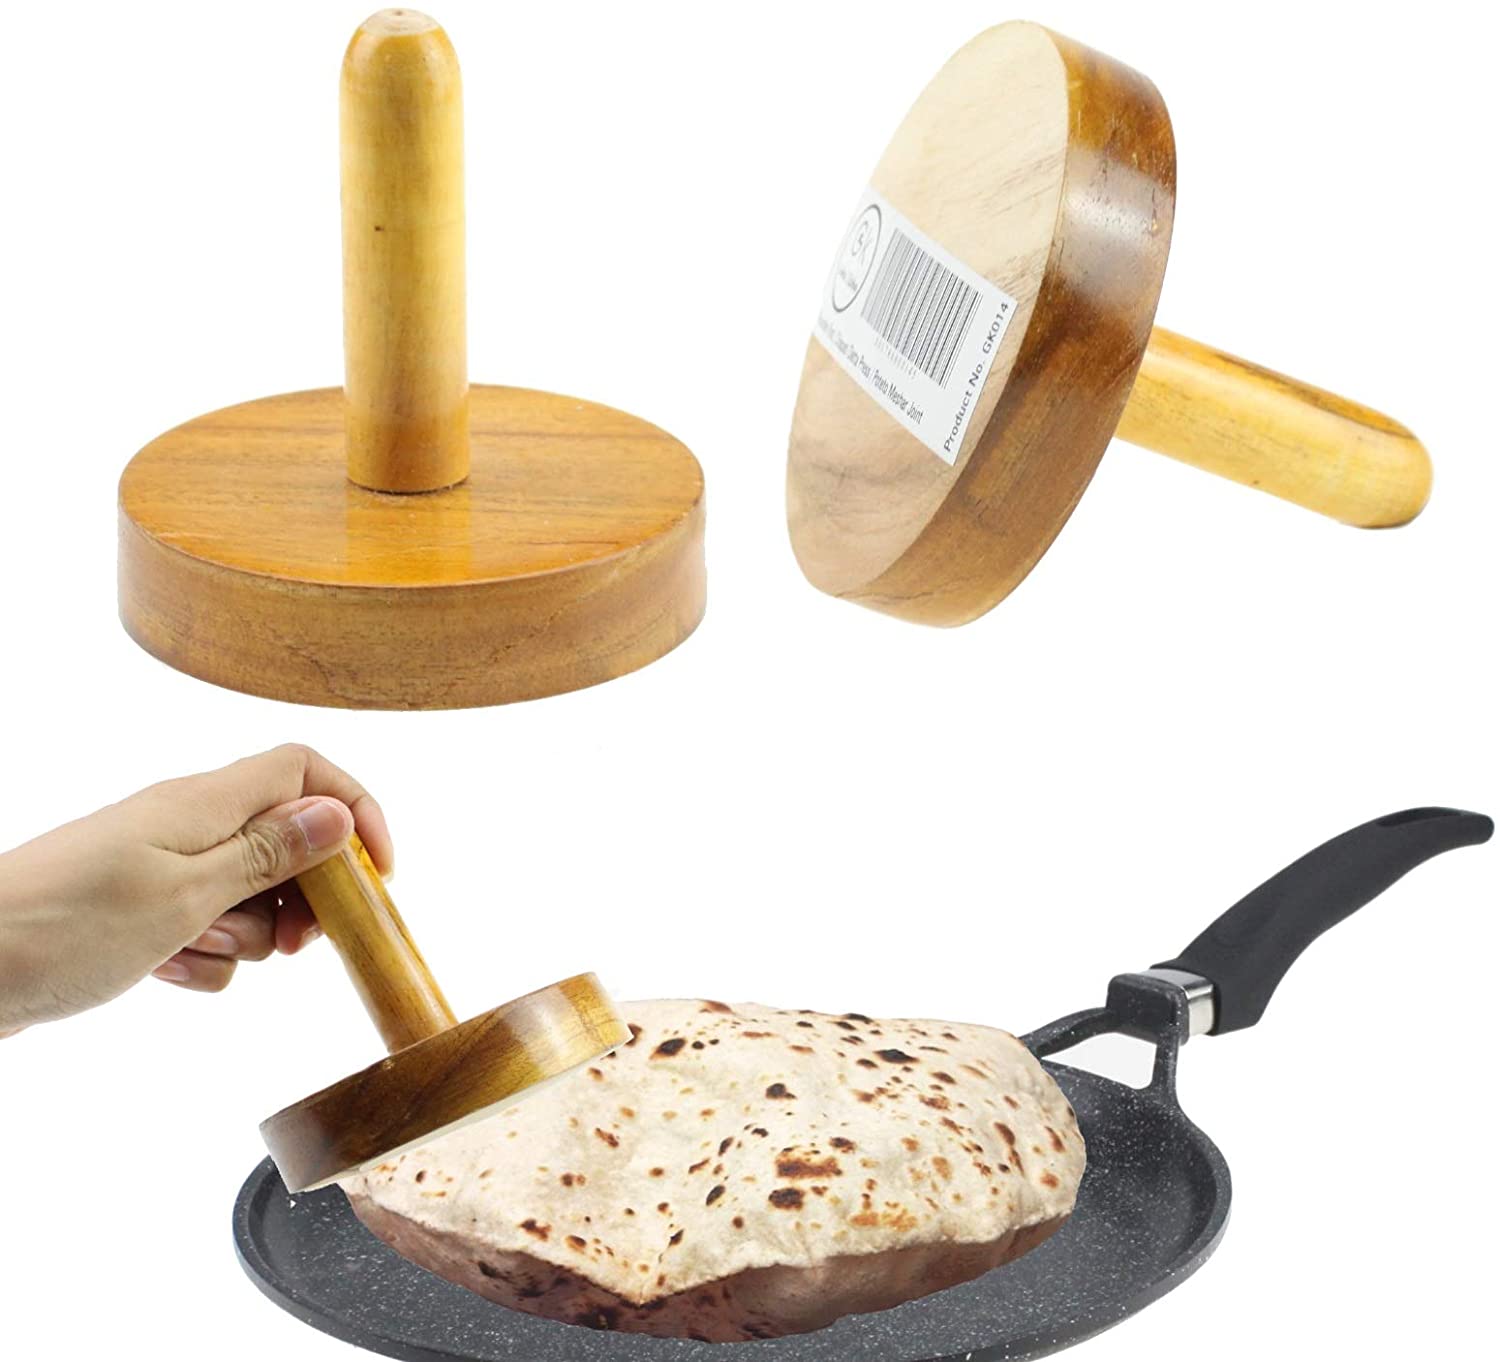
Dish: chapati